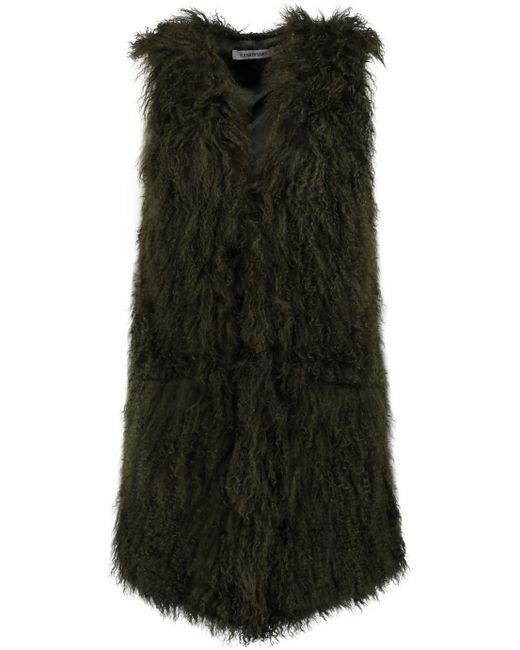
Damen Winter, kurzes, ärmelloses Pelzkleid mit Rundhalsausschnitt für Winterveranstaltungen